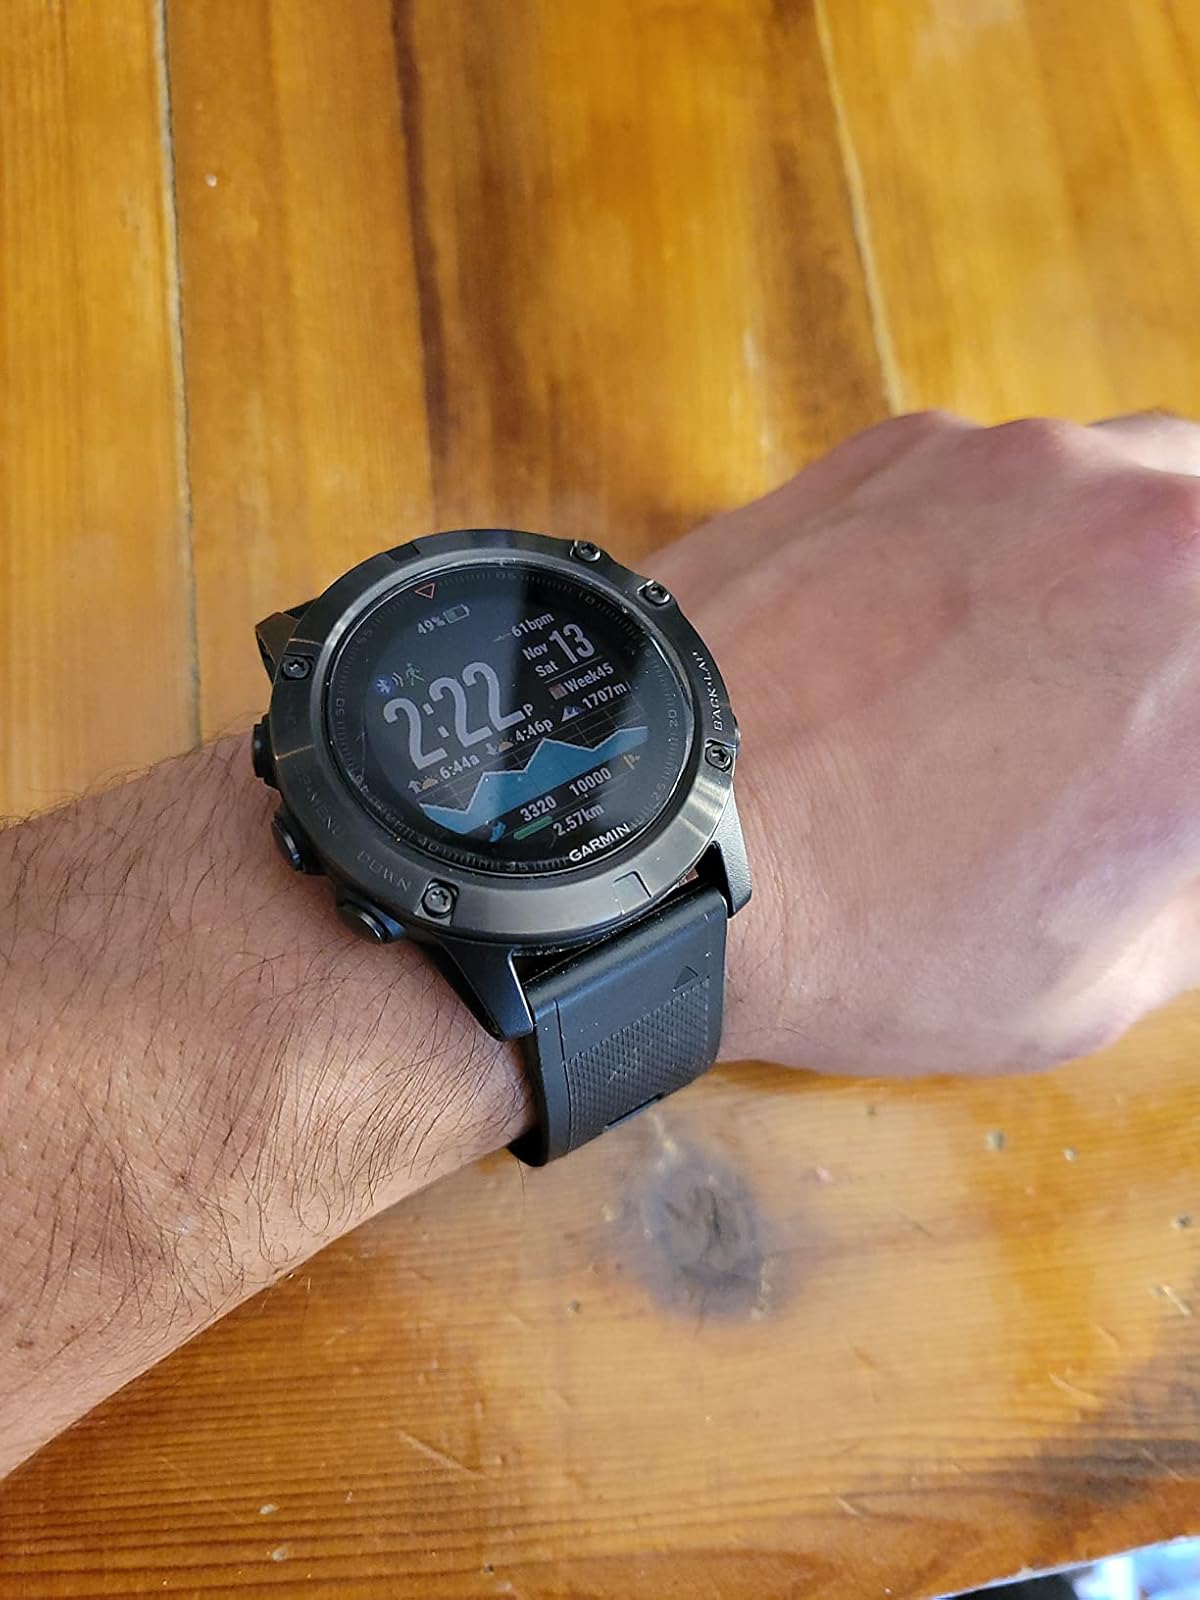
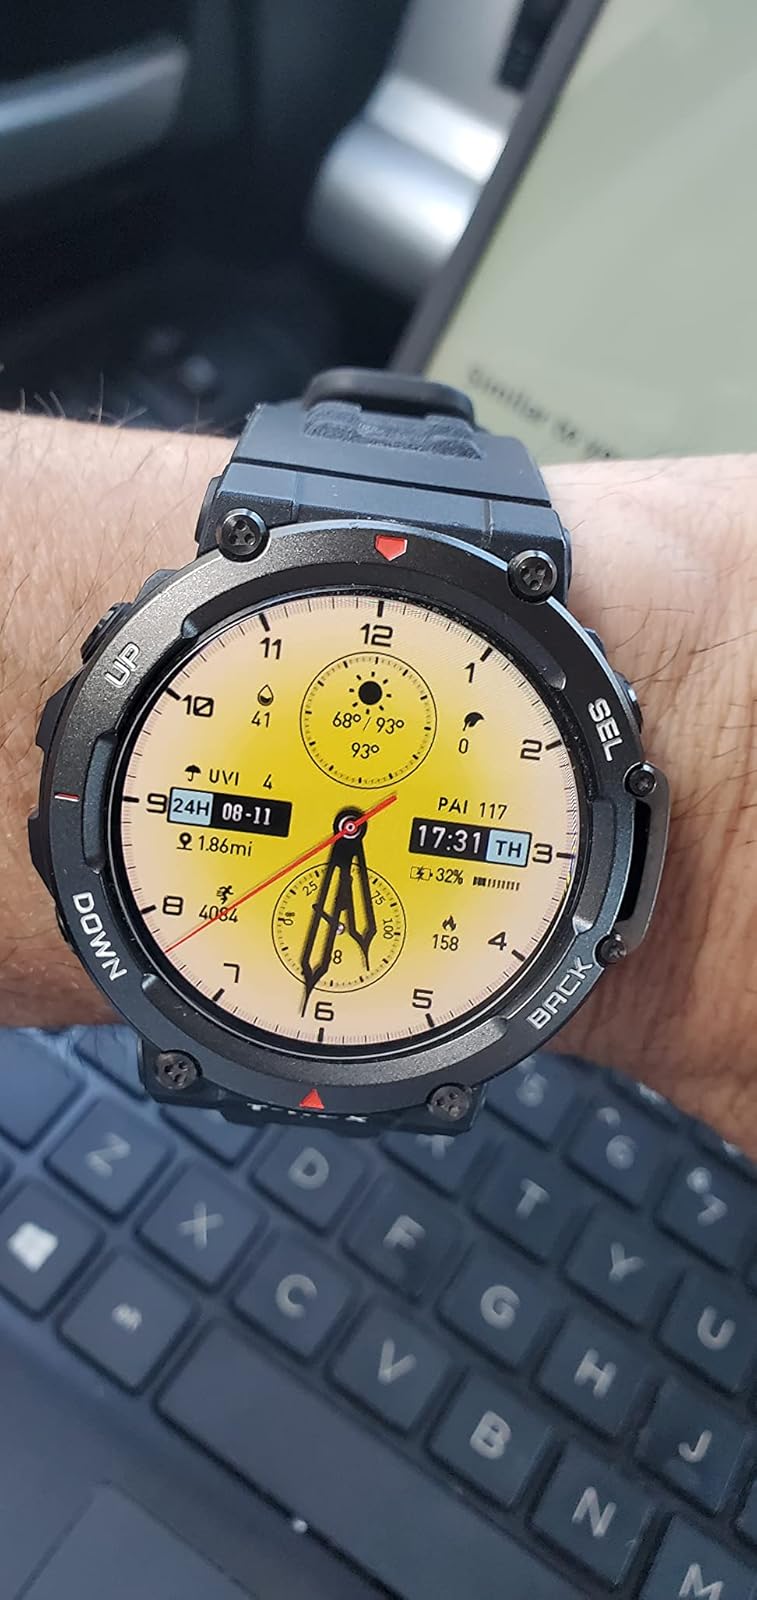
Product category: smartwatch
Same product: no